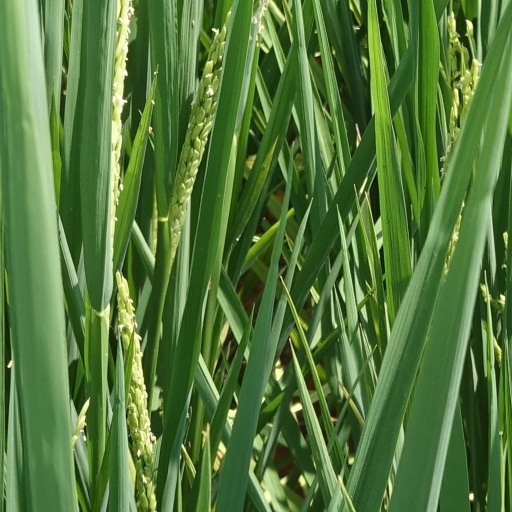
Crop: rice